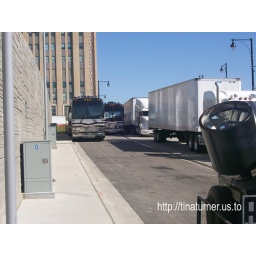
The buses belong to the band, and they are blocked from view by the tour semi trucks